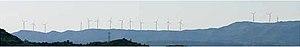
La serra de Rubió est un massif de montagne de Catalogne, en Espagne, culminant à 837 mètres d'altitude.